Dianthus albens

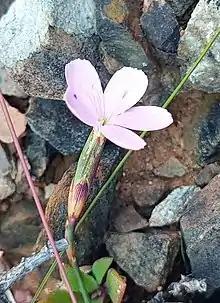
The petals of "Dianthus albens" are only mildly toothed (if at all)

"Dianthus albens" is a spreading or tufted herbaceous perennial, with semi-erect to upright stems reaching 35–40 cm, and with linear, opposite leaves.